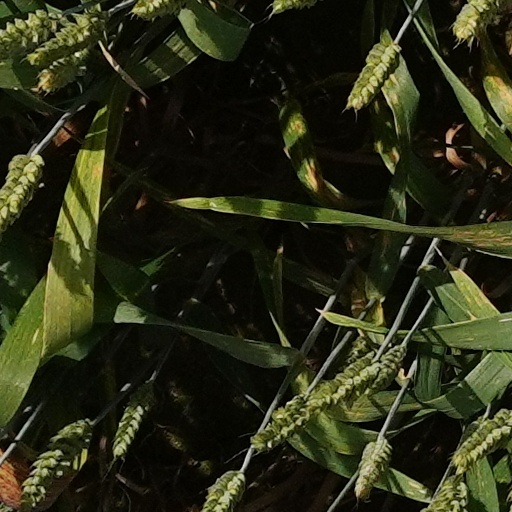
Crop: wheat